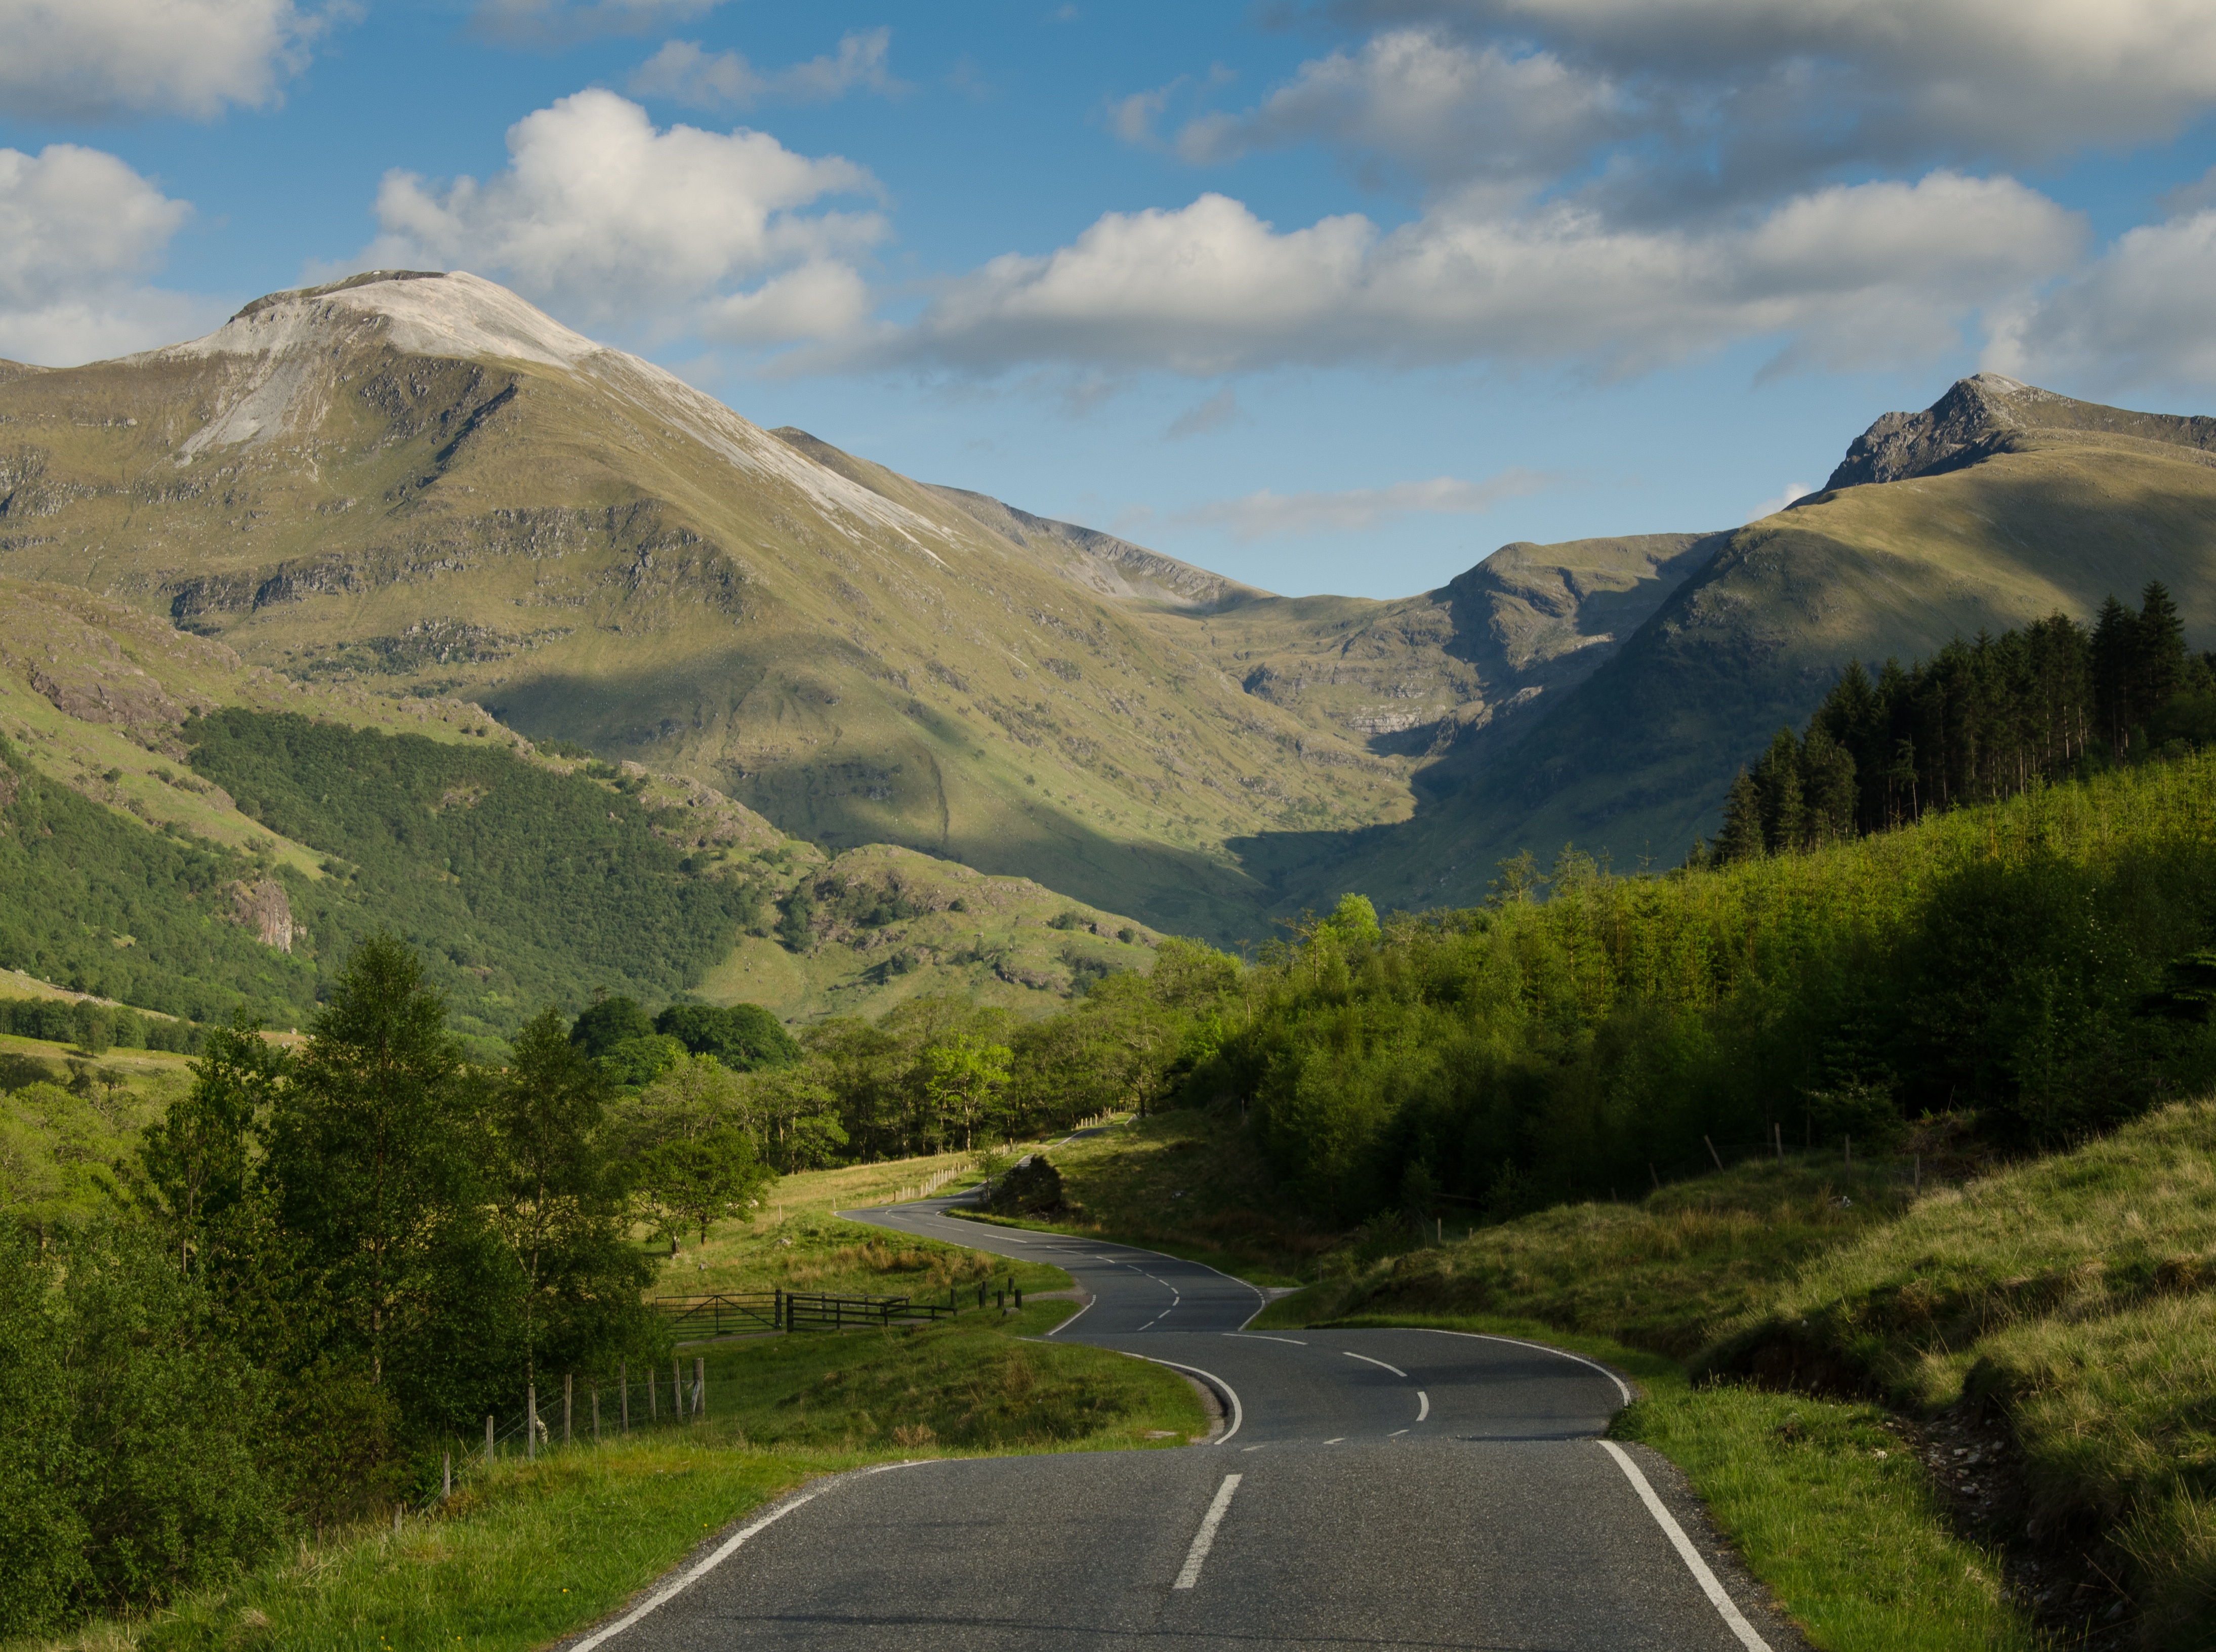
landscape, nature, forest, mountain, sky, road, hill, lake, highway, valley, mountain range, hike, blue, reservoir, highland, ridge, road trip, clouds, mountains, alps, infrastructure, plateau, scotland, fell, loch, highlands, pass, rural area, landform, mountain pass, geographical feature, mountainous landforms